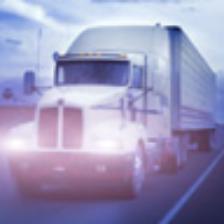
Label: NonHuman